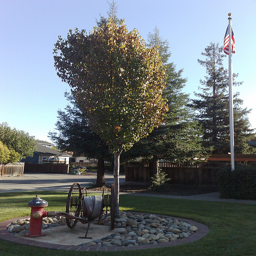
A hose is connected to a fire hydrant that is near a tree.
A fire hydrant connected to a hose cannon in a center court area.
A fire hydrant and fire hose in a house's front yard.
a fire hydrant with a hose by a short tree
A tree stands next to an old statue and fire hydrant